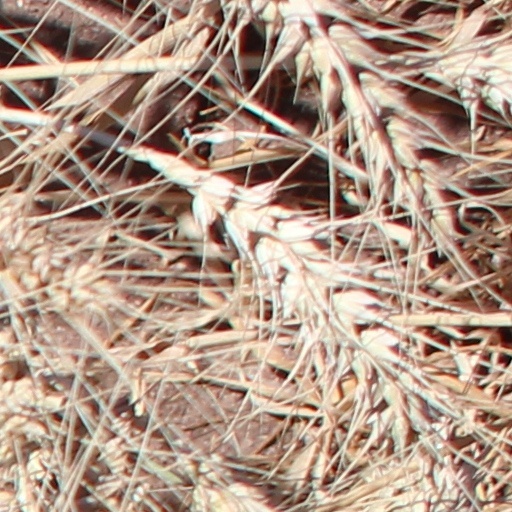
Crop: wheat